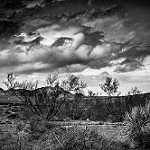
Label: B & W